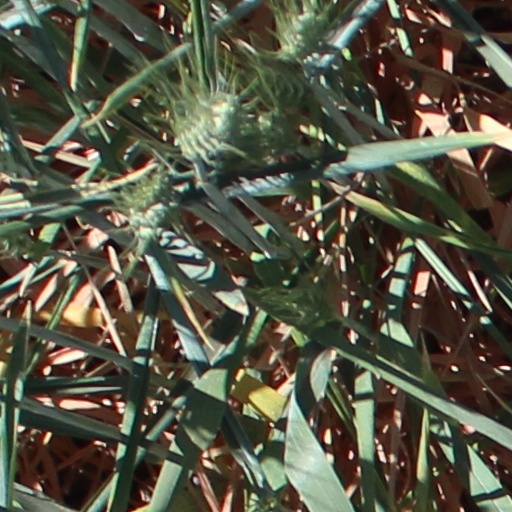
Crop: wheat